Prilly

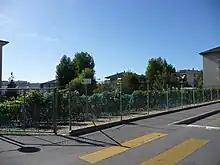
Vineyards in Prilly

Prilly has an area, , of (depending on calculation method). Of this area, or 11.0% is used for agricultural purposes, while or 6.4% is forested. Of the rest of the land, or 82.2% is settled (buildings or roads).